Anthropocene

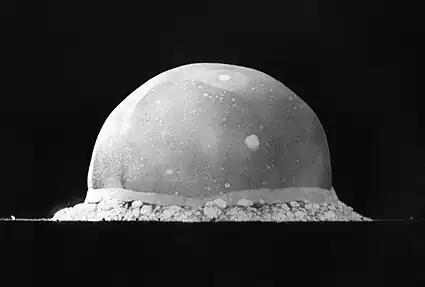
The Trinity test in July 1945 has been proposed as the start of the Anthropocene.

Anthropocene is a term that has been used to refer to the period of time during which humanity has become a planetary force of change. It appears in scientific and social discourse, especially with respect to accelerating geophysical and biochemical changes that characterize the 20th and 21st centuries on Earth. Originally a proposal for a new geological epoch following the Holocene, it was rejected as such in 2024 by the International Commission on Stratigraphy (ICS) and the International Union of Geological Sciences (IUGS).